Irish Examiner

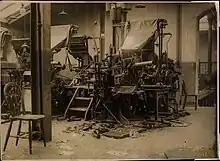
"Cork Examiner" presses smashed by Anti-Treaty forces before Free State forces arrived in Cork, 9–10 August 1922

The paper was founded by John Francis Maguire under the title "The Cork Examiner" in 1841 in support of the Catholic Emancipation and tenant rights work of Daniel O'Connell. Historical copies of "The Cork Examiner", dating back to 1841, are available to search and view in digitised form at the Irish Newspaper Archives website and British Newspaper Archive.